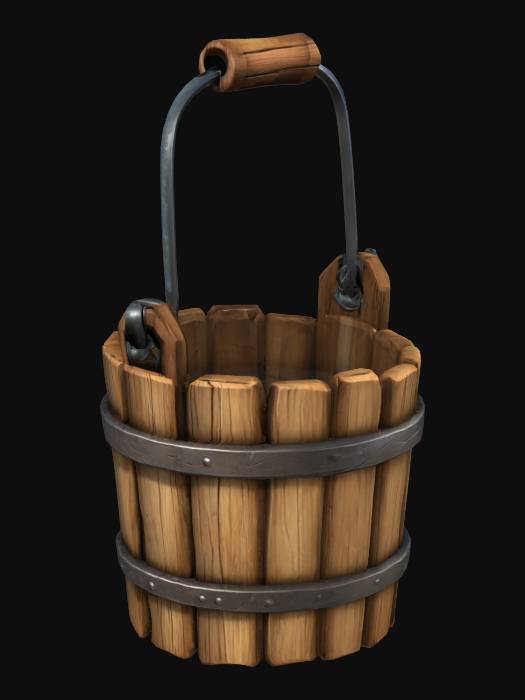
미적 점수 (1~10점): 1